Eugene P. Robertson House

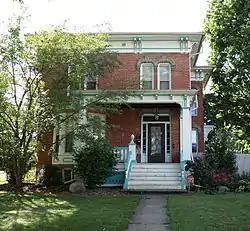

The Eugene P. Robertson House is a single-family home located at 412 South Clinton Street in Albion, Michigan. It was listed on the National Register of Historic Places in 1988.